Answer in natural language. Is Doorway (marked B) to the right of walnut wood open shelving unit (marked C)? Choose between the following options: no or yes
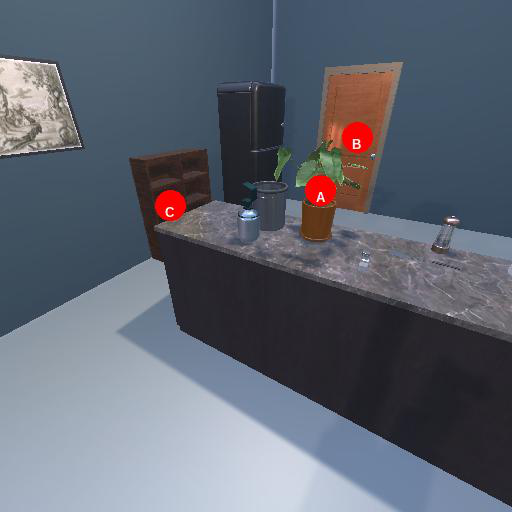
<answer>yes</answer>